Siberian River Routes

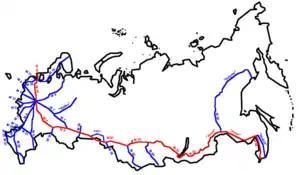
Trans-Siberian Highway 2018

By the beginning of the 18th century the number of fur-bearing animals had declined sharply across Siberia as trappers and traders collected furs without any thought for sustainable population control, and in 1913 a ban was put on sable hunting in order to keep this animal from extinction.